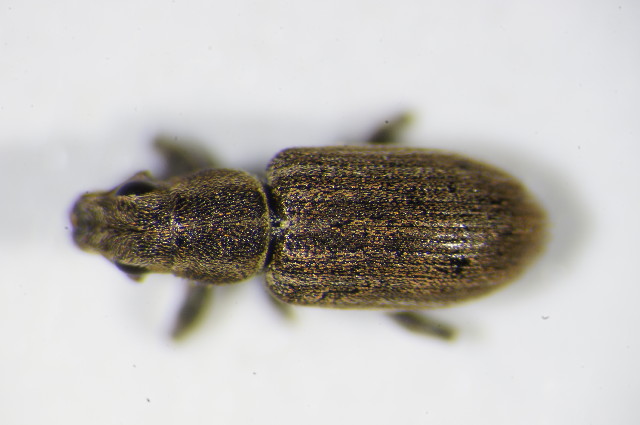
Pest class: pea_leaf_weevil